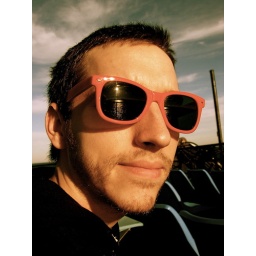
Reflection of the water in red glasses